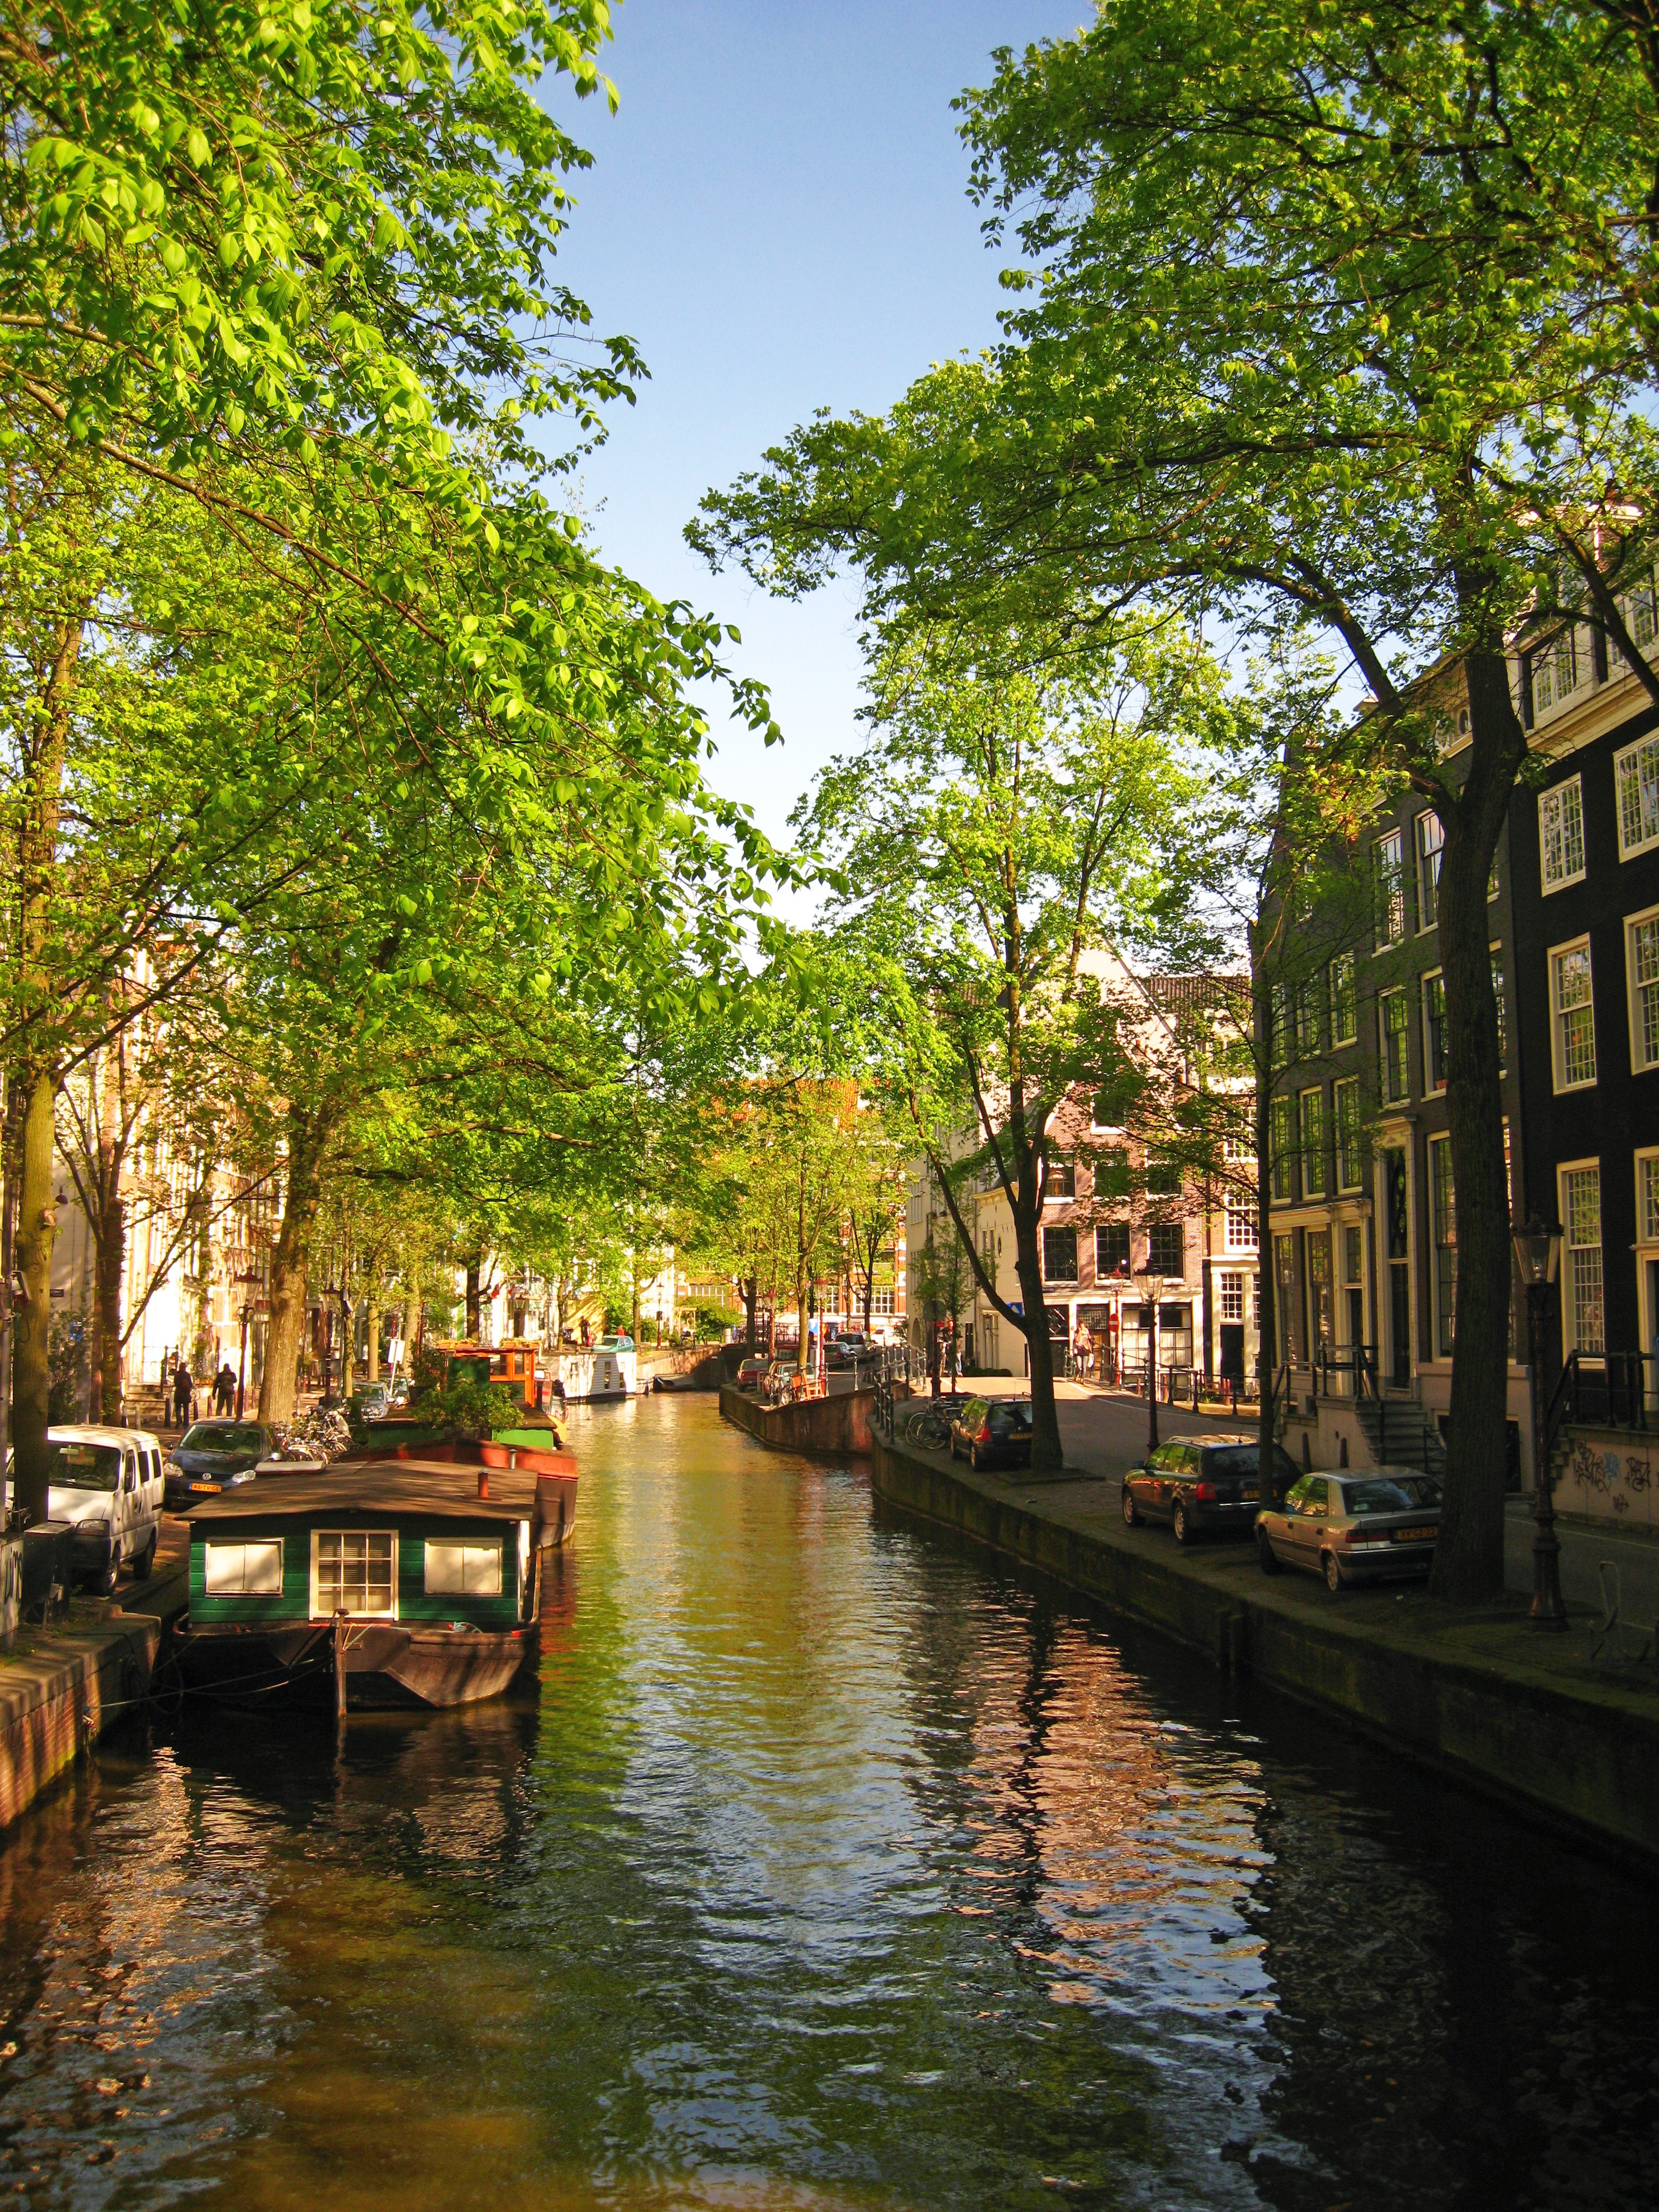
tree, water, boat, flower, town, city, urban, river, canal, travel, reflection, autumn, tourism, waterway, body of water, holland, amsterdam, netherlands, channel, landform, geographical feature, bayou